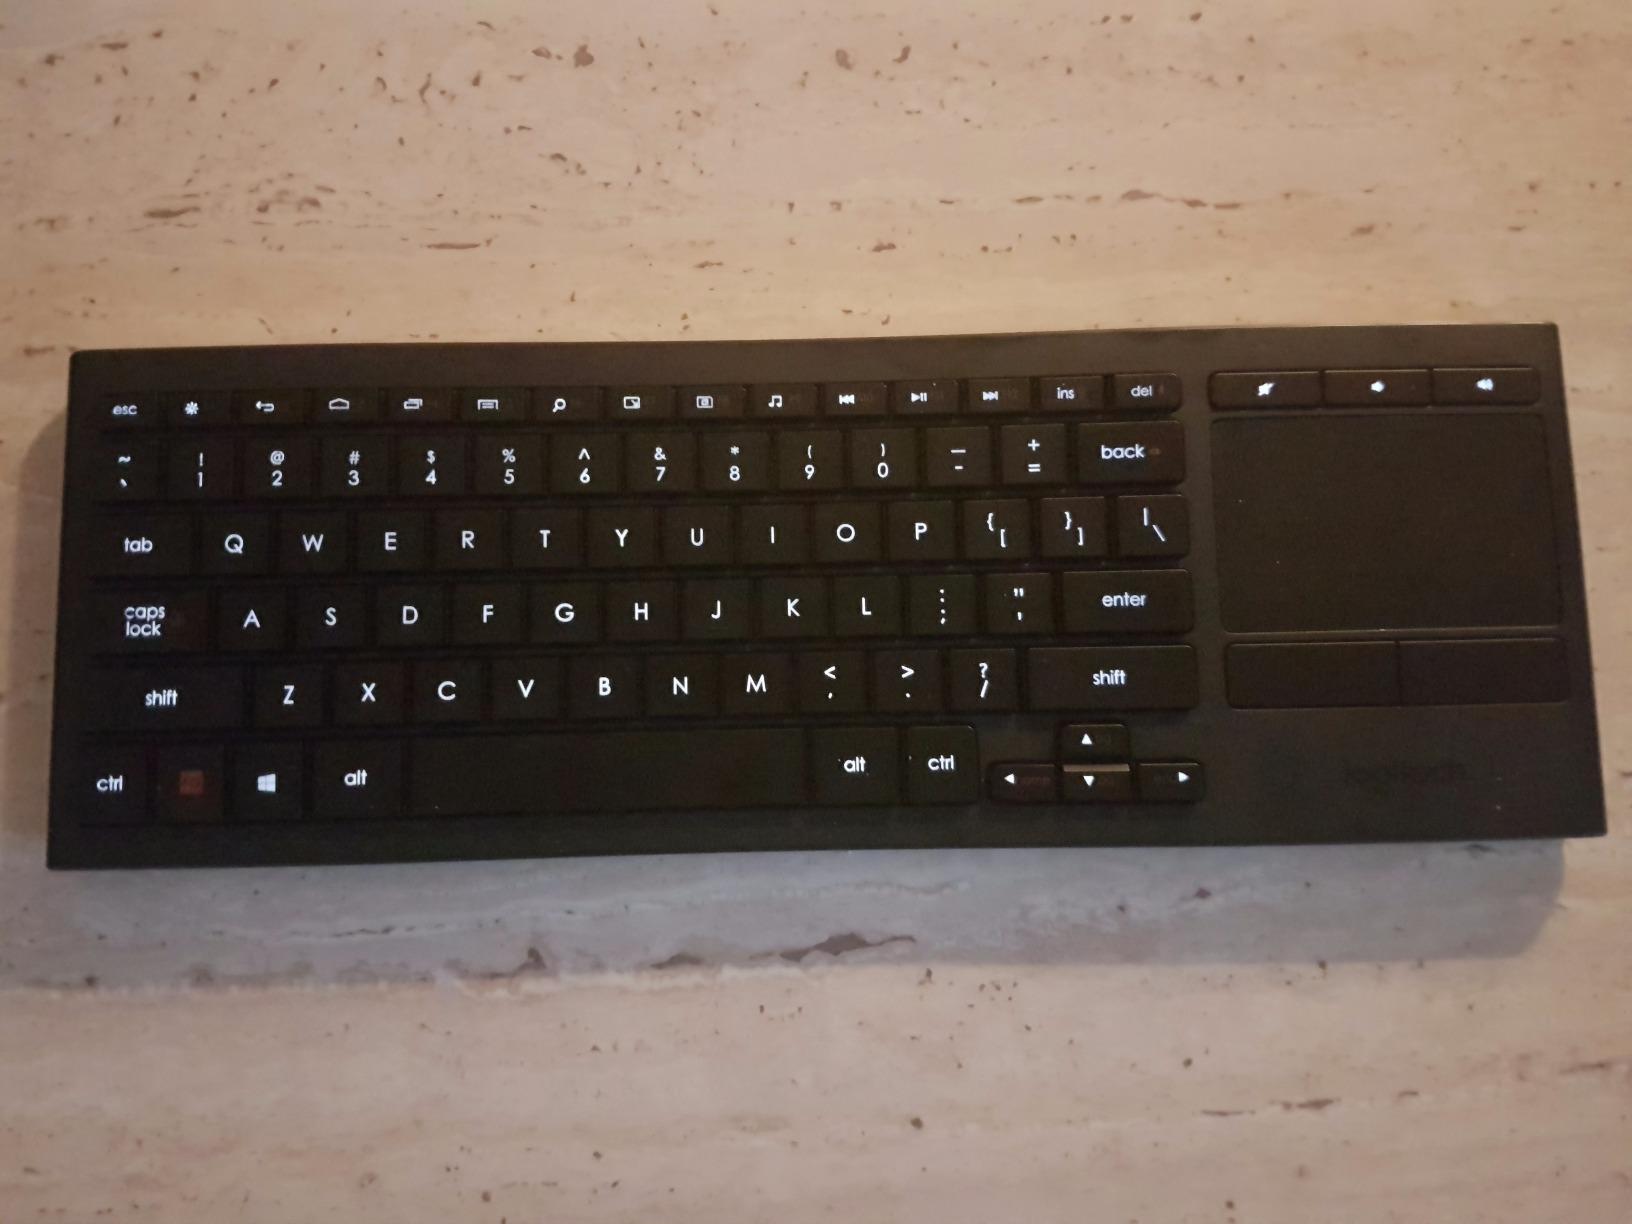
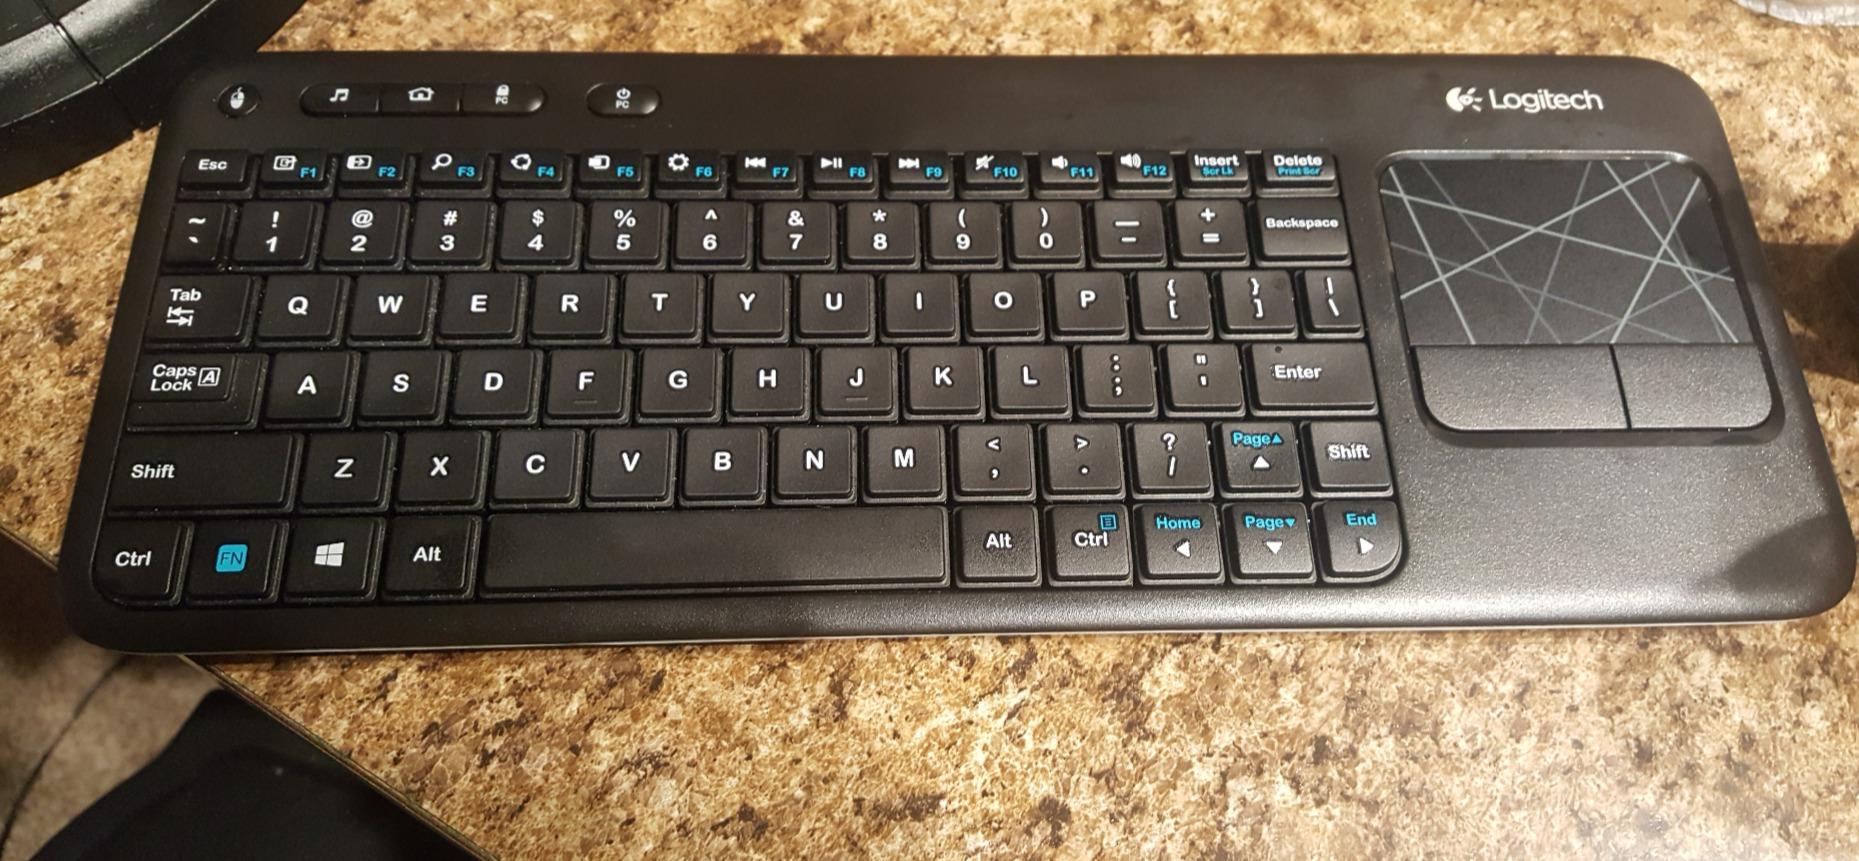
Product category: keyboard
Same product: no